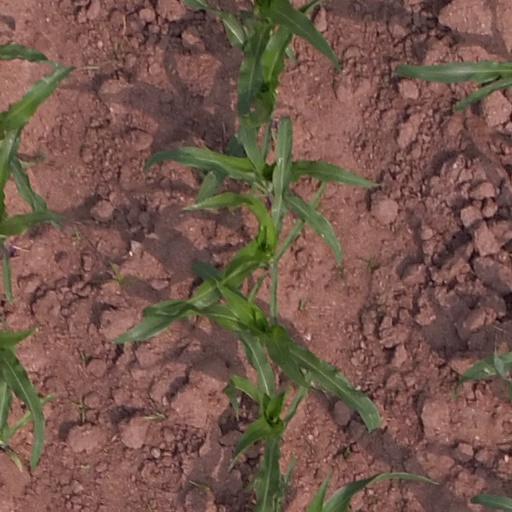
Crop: maize; corn